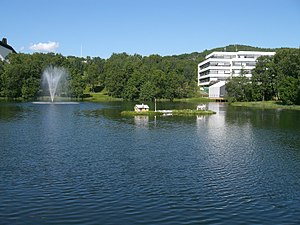
Finnsnesvannet
Finnsesvannet med de flydende huse og fontænen. I baggrunden til højre Lenvik rådhus.
Finnsnesvannet er en lille sø på ca. 1,5 hektar midt i byen Finnsnes i Lenvik kommune i Troms fylke i Norge. Sammen med Arvid Hanssens plads er søen Lenvik kommunes Tusindårssted. Søen er kendt for de små flydende huse som sættes ud hver sommer. Der er en fontæne i vandet. I tilknytning til Finnsnesvannet ligger en friluftsscene. Om vinteren tændes hvert år «Adventsparken», en lysdekoration som strækker sig mellem træerne i parken rundt om søen.